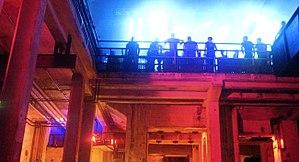
Le Berghain est un club techno de Berlin, en Allemagne. Son nom dérive des deux quartiers dont il est à la frontière : Kreuzberg et Friedrichshain. Il est géré par Michael Teufele et Norbert Thormann.